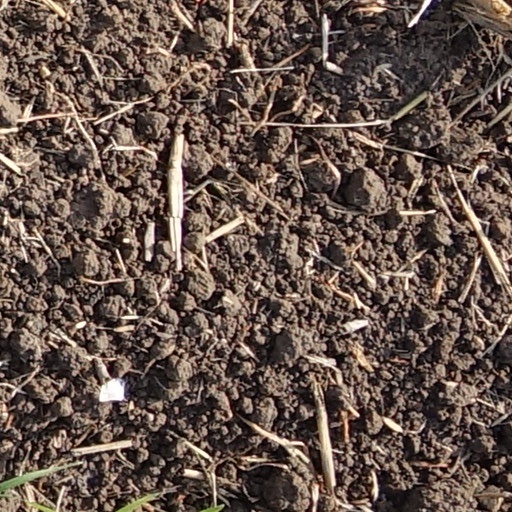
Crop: wheat